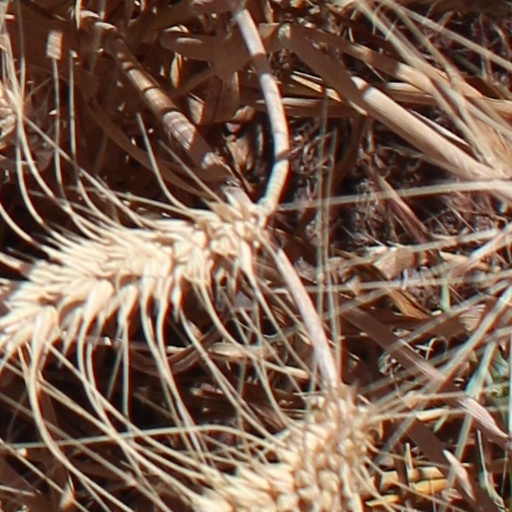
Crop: wheat